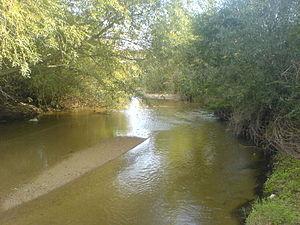
La rivière Adaja est une rivière espagnole coulant dans la communauté autonome de Castille-et-León, dans les trois provinces d'Espagne Avila, Ségovie et Valladolid. Elle est le deuxième affluent le plus important du Douro en rive gauche.